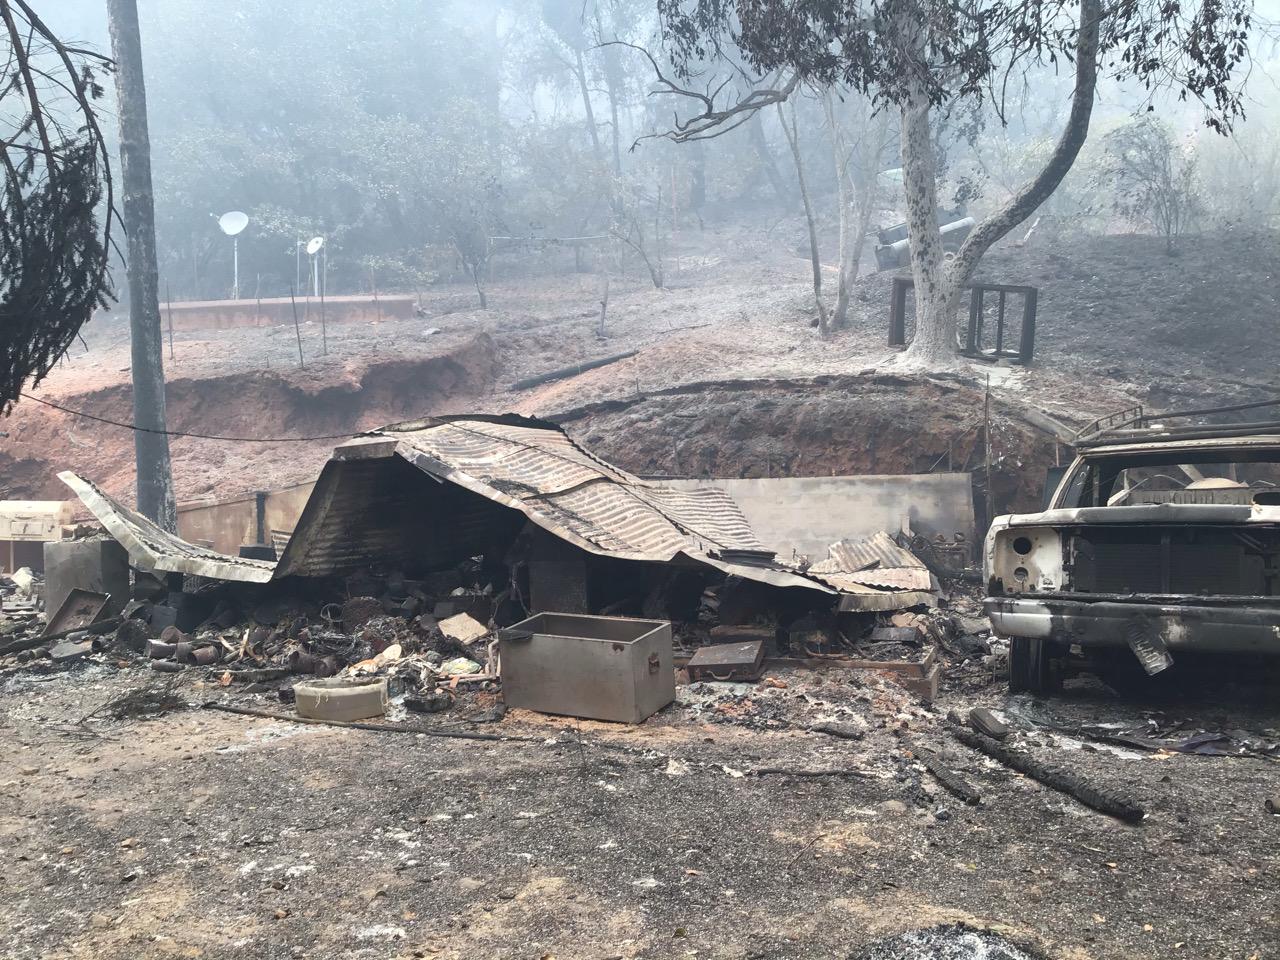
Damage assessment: destroyed